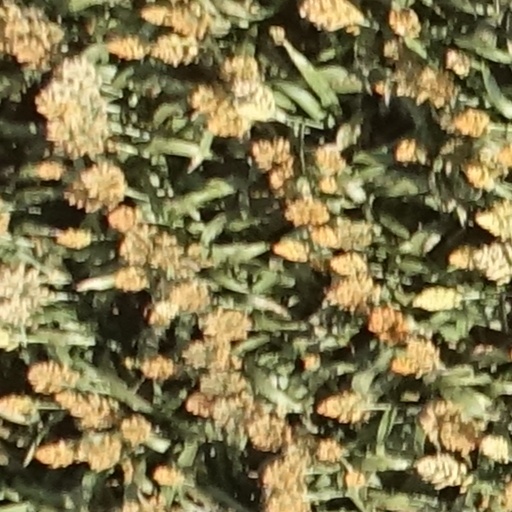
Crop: sorghum